Henry Cooke (Australian politician)

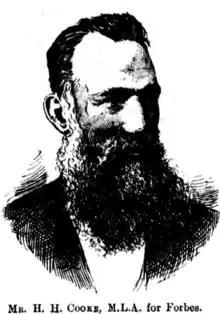

He was born at St Martin's in Cornwall to wheelwright Thomas Cooke and Jane. He moved to Victoria in 1857 and New South Wales in 1861, where he worked as a miner and storekeeper. On 19 August 1869 he married Mary Ann Isabel Peacock, with whom he had nine children. Having settled in the Forbes area, he founded the "Forbes and Parkes Gazette" and was its initial editor. He served as a Parkes alderman and the town's first mayor. In 1880 he was elected to the New South Wales Legislative Assembly as the member for Forbes, but he was defeated in 1882. He returned in 1887 as a Free Trader, serving until his defeat in 1891.